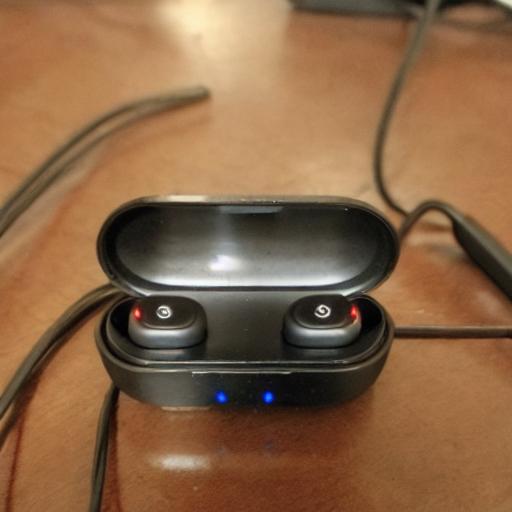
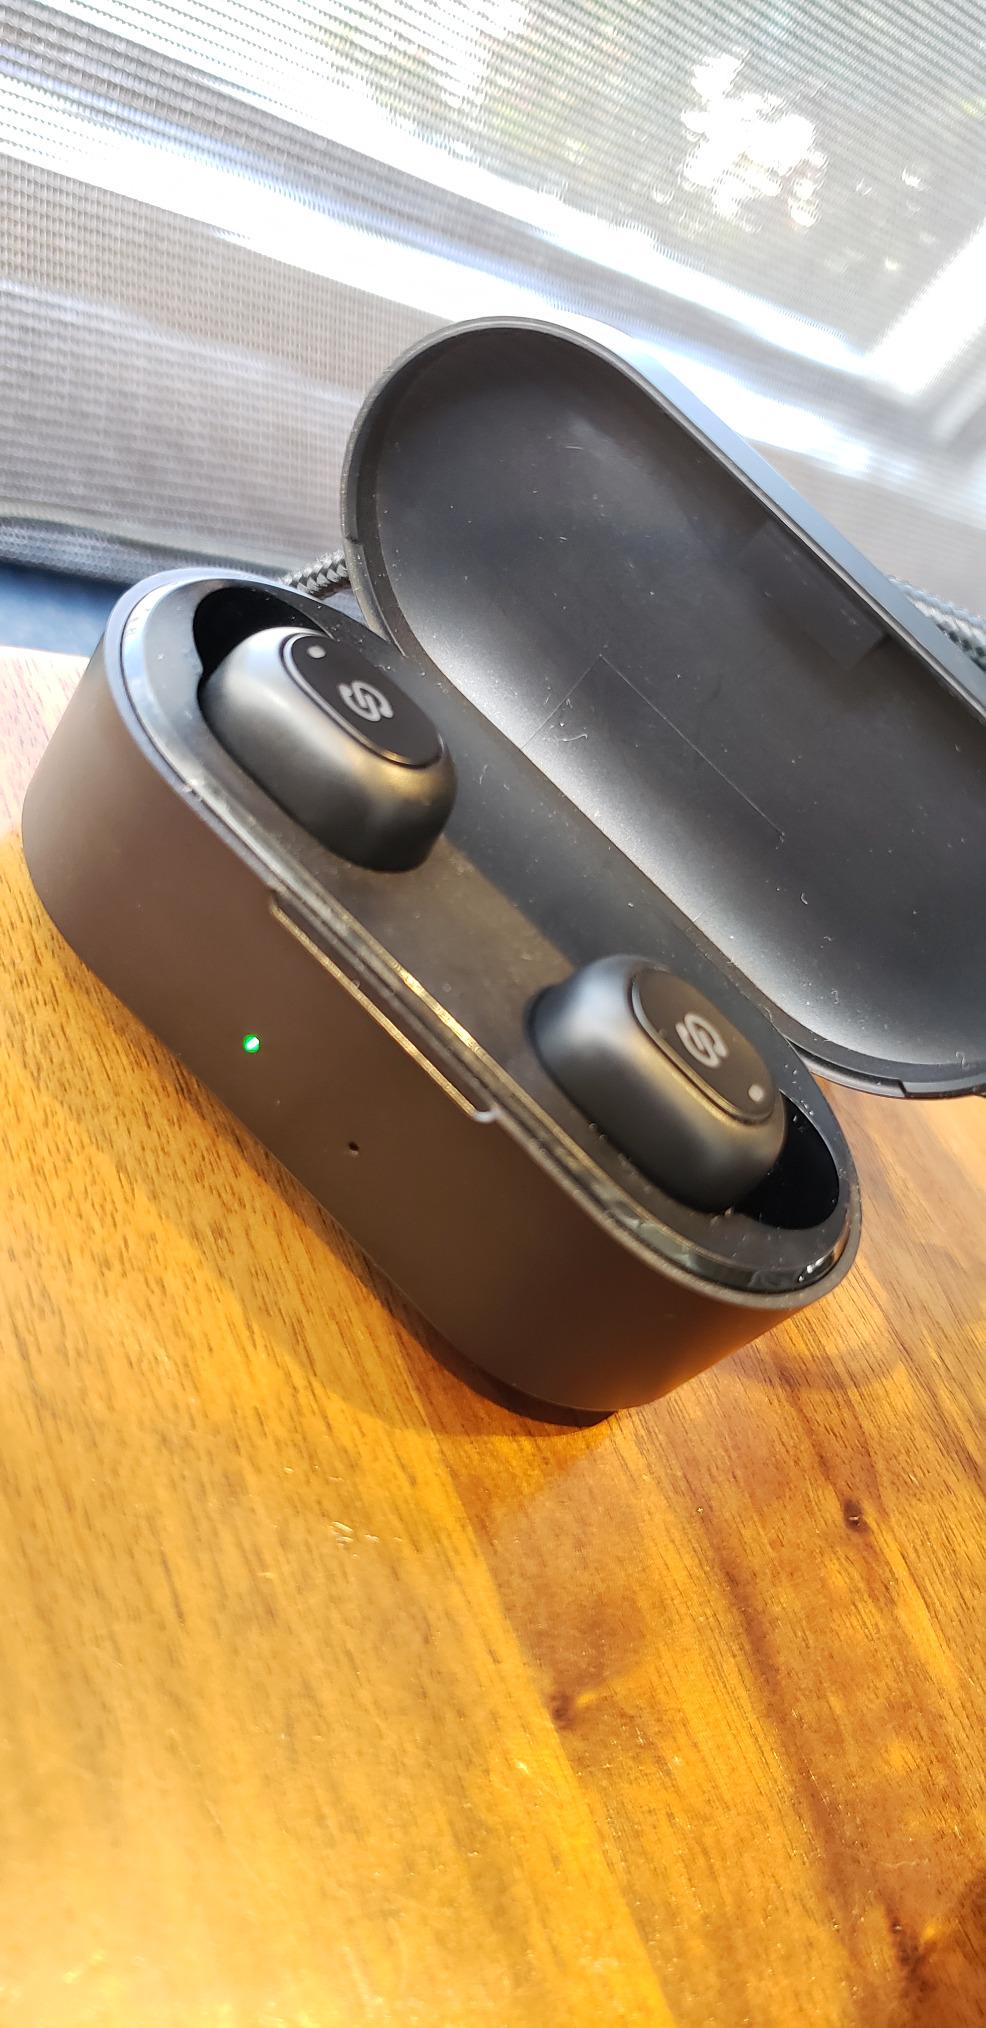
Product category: earbuds
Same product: no